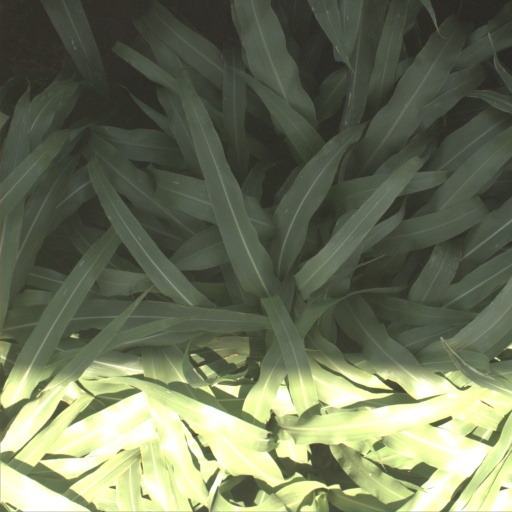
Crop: sorghum